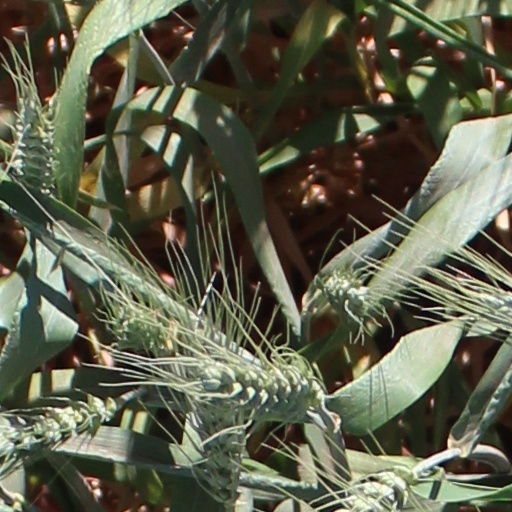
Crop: wheat